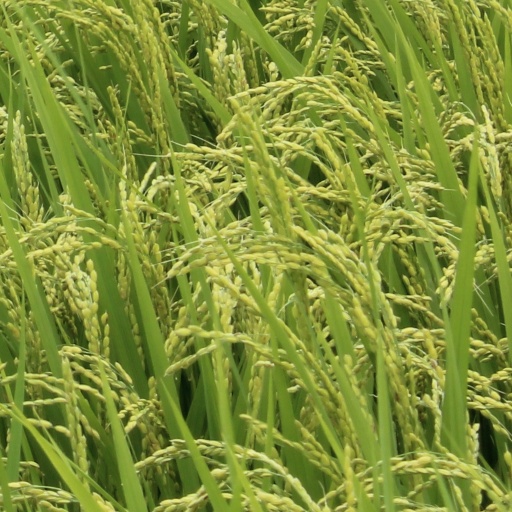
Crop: rice